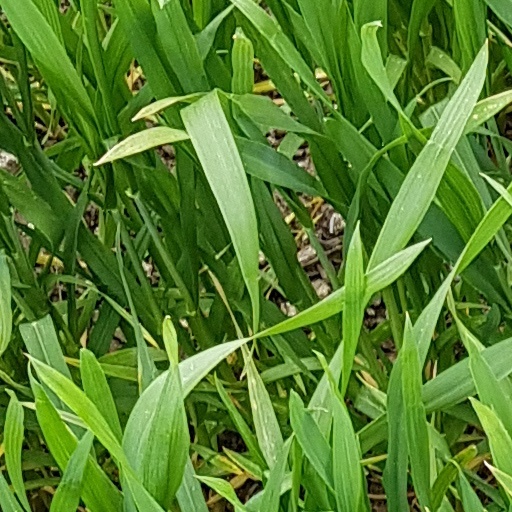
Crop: wheat